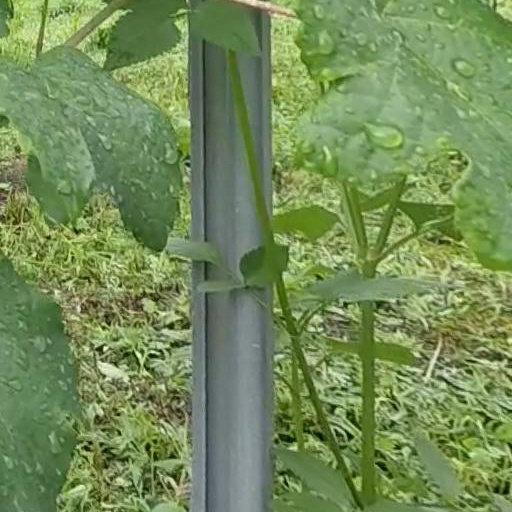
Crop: grape